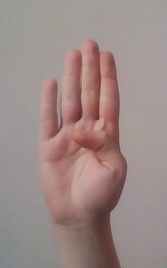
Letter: kaaf